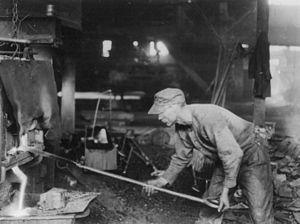
Un puddleur coulant le laitier hors du four de puddlage après avoir extrait les boules de fer (vers 1919).
Le puddlage est un ancien procédé d'affinage de la fonte, consistant à la décarburer dans un four à l'aide de scories oxydantes pour obtenir du fer puddlé à partir de fonte.
Le management est la mise en œuvre des moyens humains et matériels d'une entreprise pour atteindre ses objectifs. Il correspond à l'idée de gestion et de pilotage appliquée à une entreprise ou une unité de celle-ci. Lorsqu'il concerne l'entreprise tout entière on peut généralement l'assimiler à la fonction de direction. Le management est présenté ici dans sa version prédominante, d'autres formes existent en particulier dans les approches en gouvernance partagée.
L’histoire de la production de l'acier, comme la plupart des histoires de découvertes et progrès techniques, n'est pas linéaire. On trouve des aciers à divers endroits de la planète au cours de l'histoire. Certaines innovations apparaissent sans se répandre : l'Europe découvre l'utilisation de la houille 1 000 ans après la Chine, les Arabes ne connaissant pas ce combustible. D'autres se diffusent différemment : l'adoption de l'énergie hydraulique permet au haut fourneau d'être réinventé partout où le minerai de fer s'y avère compatible.